Erettopterus

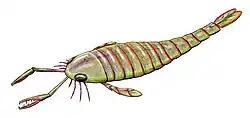
Restoration of "E. osiliensis".

"Erettopterus" was a big eurypterid, with "E. osiliensis", the largest species, measuring approximately in length. Though this is large relative to most modern day arthropods, "Erettopterus" was small in comparison of many of the members of its family (the Pterygotidae), such as "Jaekelopterus rhenaniae" at (the largest known arthropod) and "Acutiramus bohemicus" at . "E. grandis" reached even larger sizes, , but this size is indicated by an isolated incomplete telson (the most posterior segment of the body), therefore, it is not entirely confiable. The smallest species was "E. globiceps", at only , although the fossils of "E. globiceps" could be remains of juvenile specimens, which would mean that the species could have reached larger sizes.